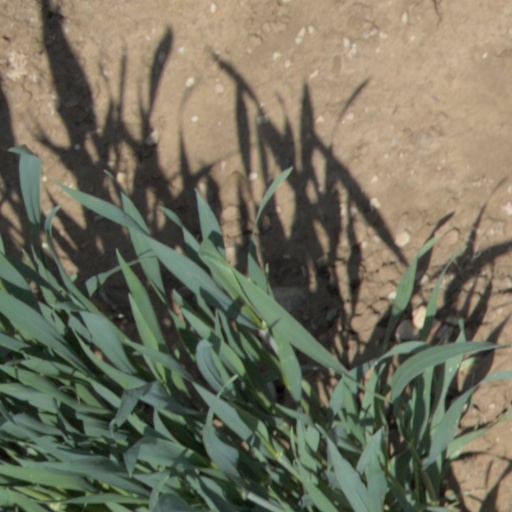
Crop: wheat